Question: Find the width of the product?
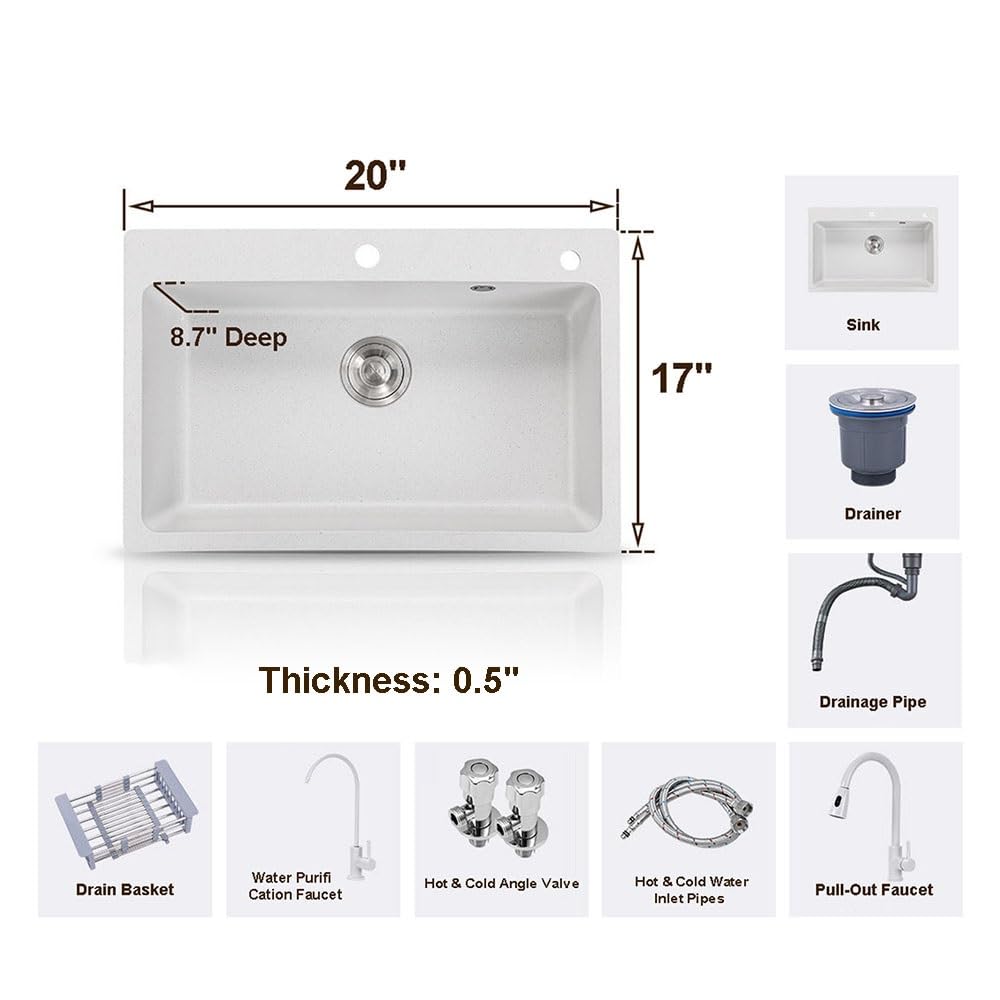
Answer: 20.0 inch